Sutton Forest, New South Wales

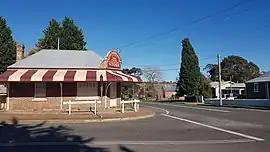
Sutton Forest Country Store, 2023

Sutton Forest is a small village in the Southern Highlands, New South Wales, Australia in Wingecarribee Shire. It is located 5 km southwest of Moss Vale on the Illawarra Highway. Sutton Forest was originally granted, then owned by Navy Chief officer, Captain John Nicholson who recently emigrated from Scotland to Australia. This privately owned estate was originally 700 acres, this is where John Nicholson lived and died.